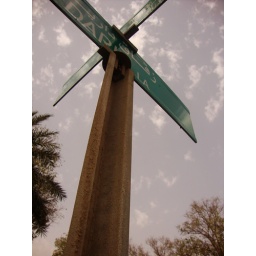
signs in the sky